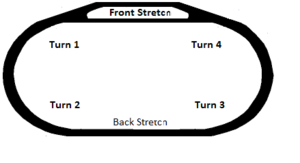
Le Grand Prix automobile du Texas est une épreuve de course automobile disputée sur le Texas Motor Speedway dans le cadre du Championnat IndyCar depuis 1947.